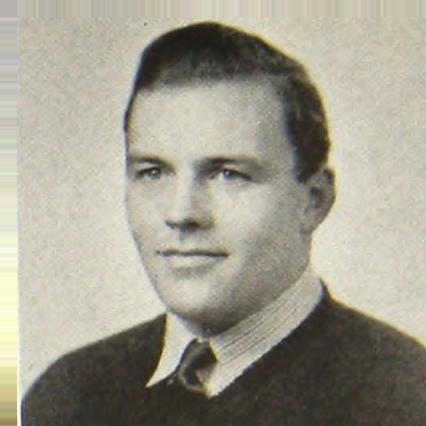
Age: 21